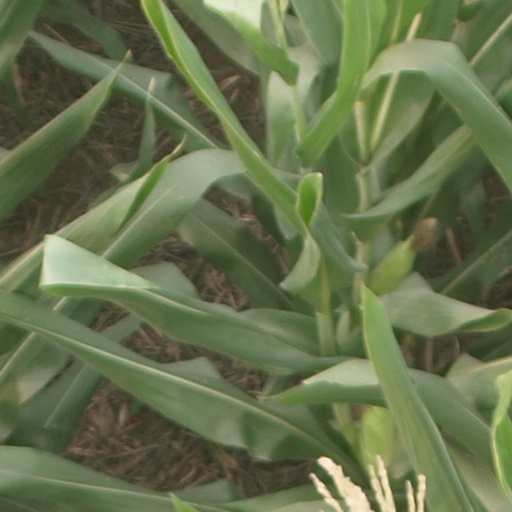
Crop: maize; corn